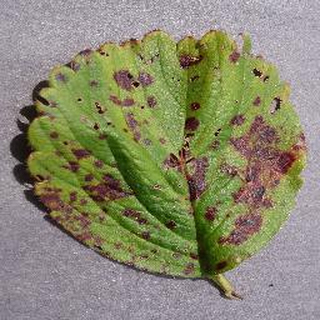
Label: strawberry_leaf_scorch